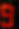
Number: 9